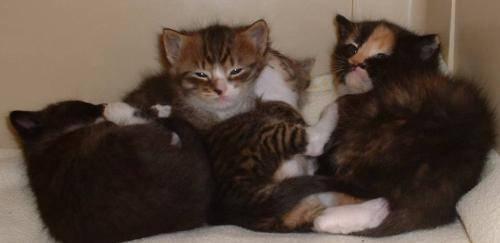
cat